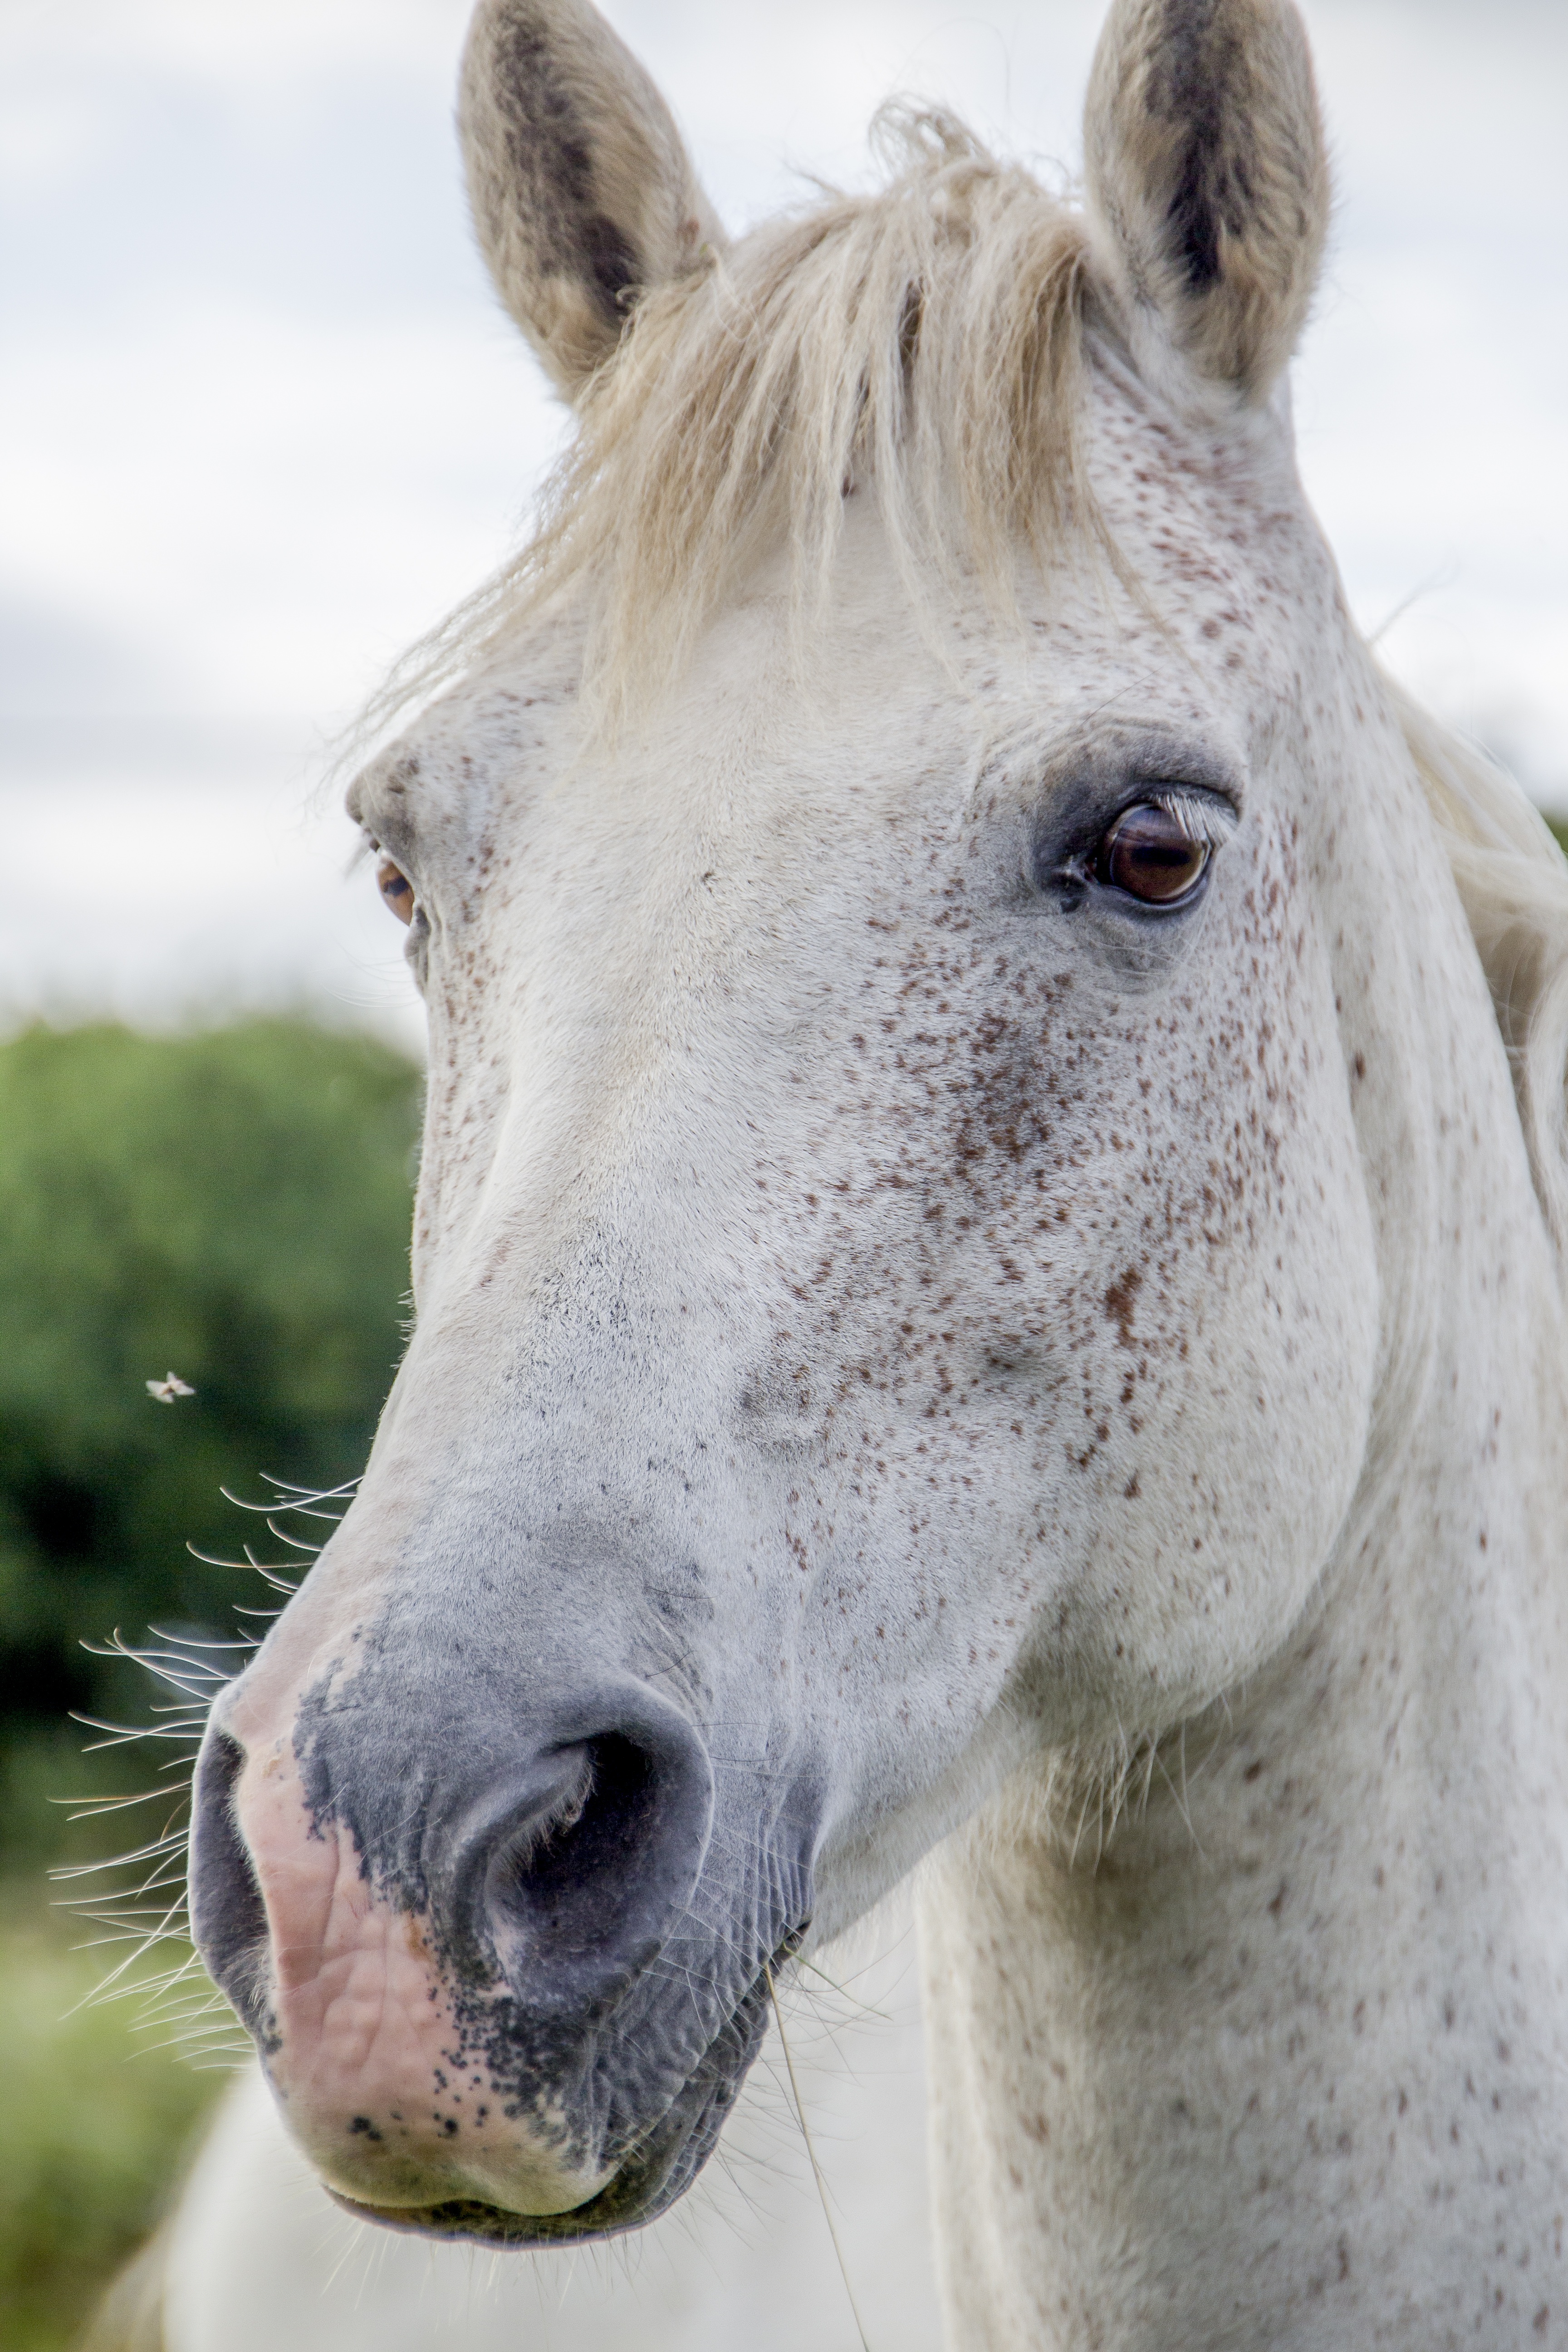
landscape, grass, fence, sky, white, sport, field, farm, meadow, countryside, summer, idyllic, rural, portrait, spring, green, scenic, pasture, horse, brown, mammal, stallion, mane, ancient, historic, black, fauna, close up, equine, rocks, outdoors, clouds, head, vertebrate, mare, ireland, foal, harmony, irish, colt, white horse, irish horse, ardmore, horse like mammal, mustang horse